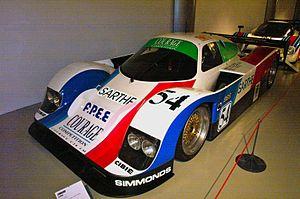
La Cougar C28S est une voiture de course construite par Courage Compétition destinée à concourir aux 24 Heures du Mans et aux 24 Heures de Daytona. Quatre châssis ont été assemblés et ont courus.